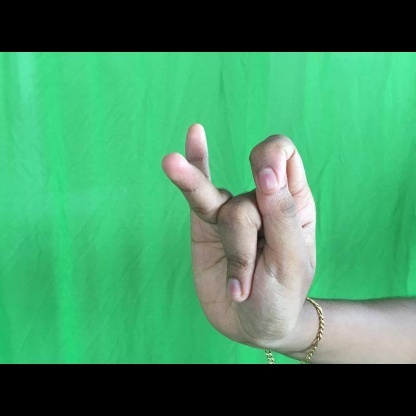
Mudra: Katakamukha